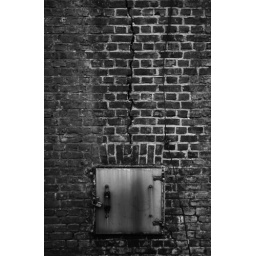
the base of a old fabric tower at Minde in Bergen